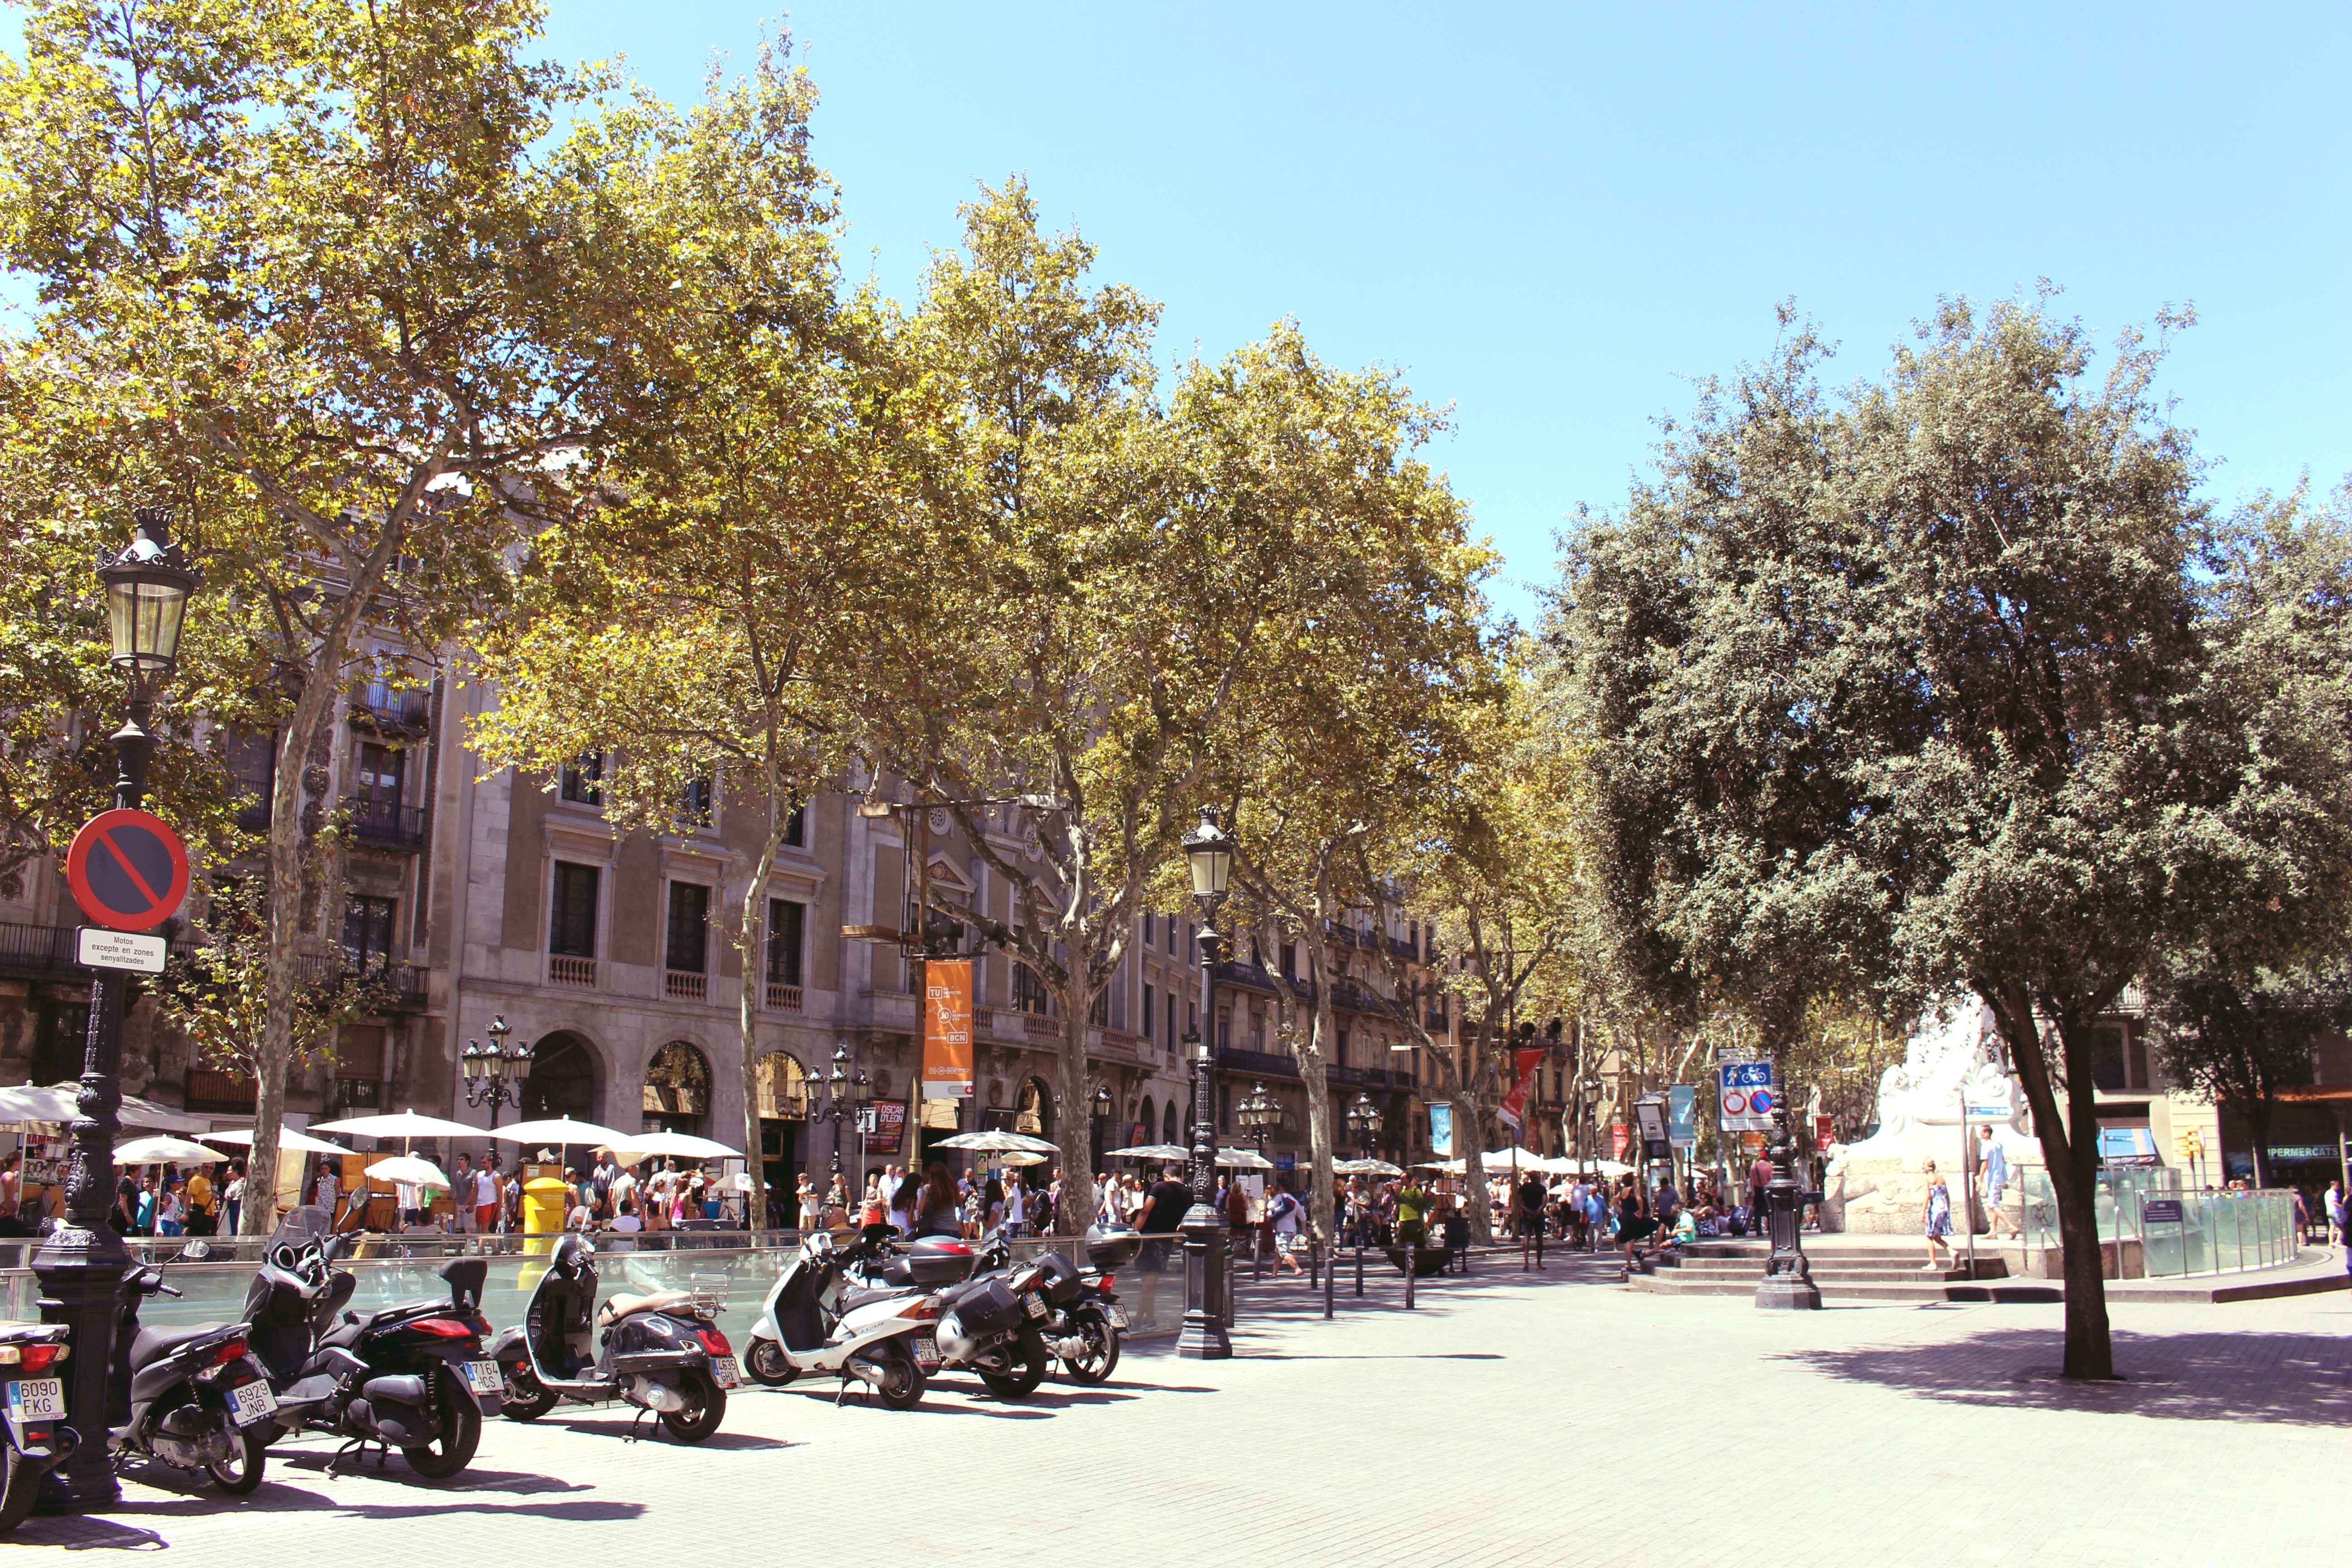
tree, pedestrian, town, city, downtown, plaza, park, season, public space, playground, town square, neighbourhood, human settlement